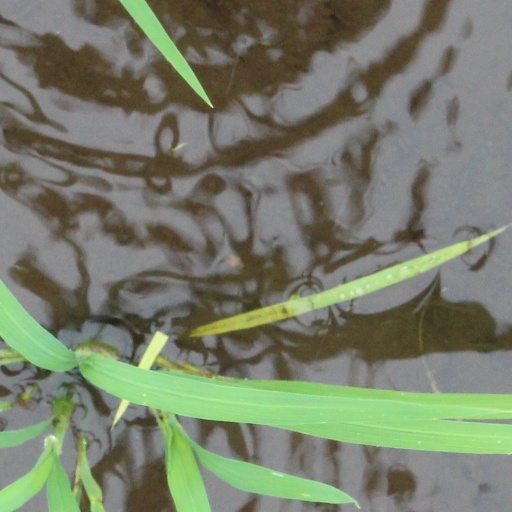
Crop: rice